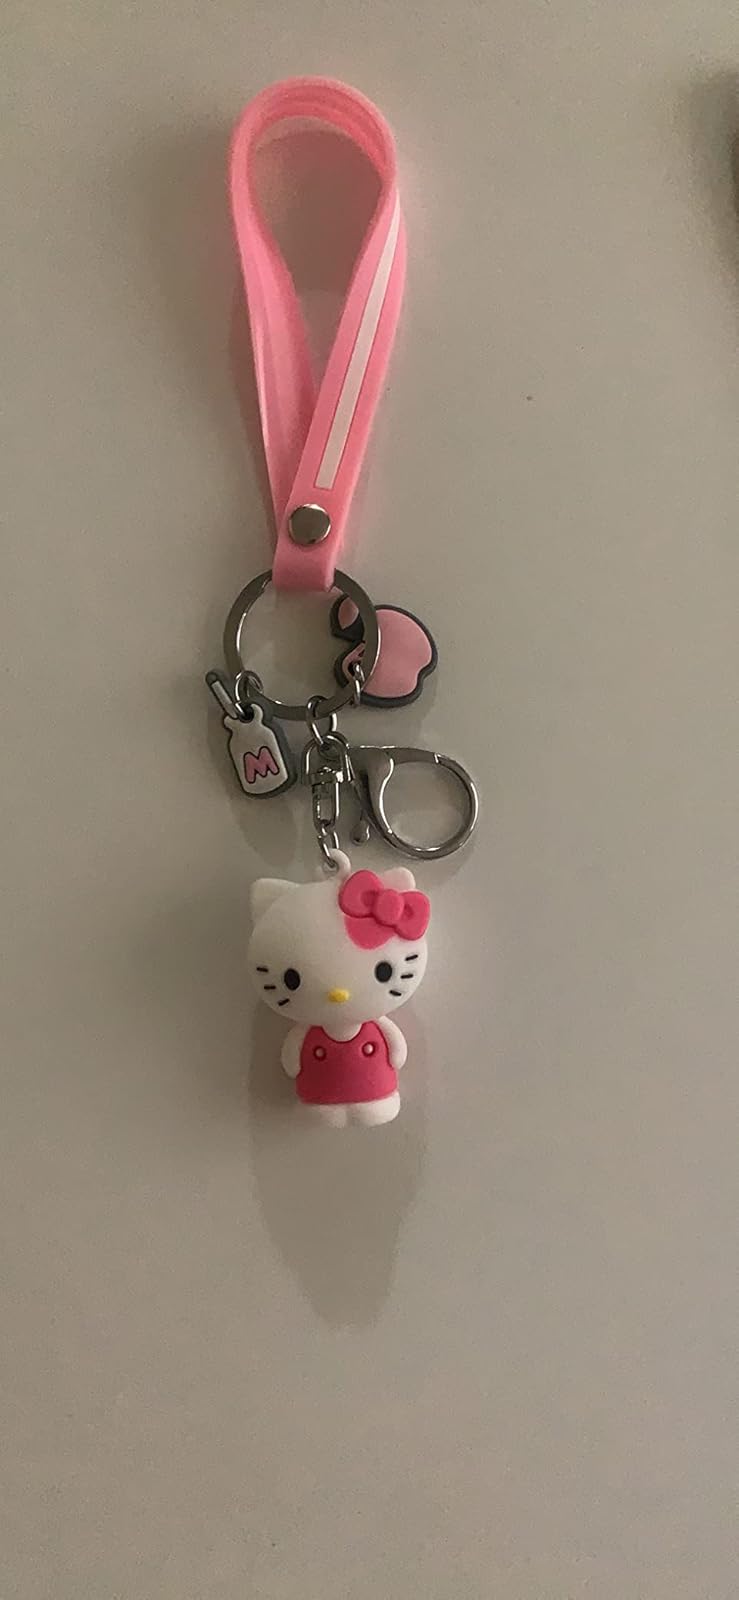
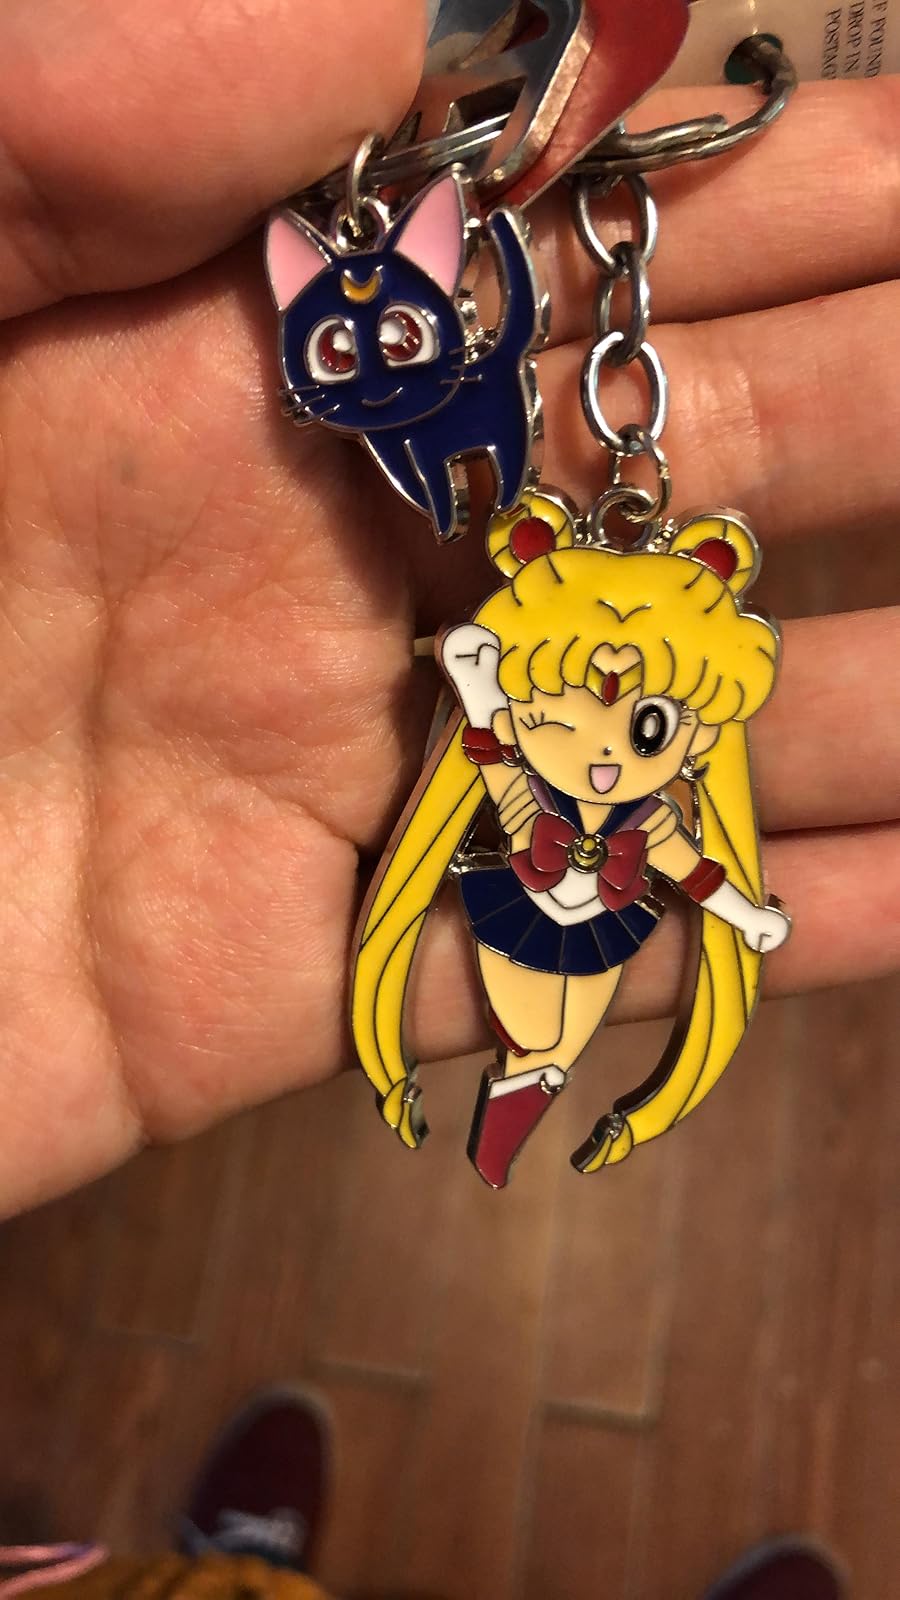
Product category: accessories_keychain
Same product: no